P. Theagaraya Chetty

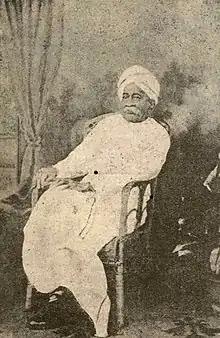

Chetty was born in a Telugu Devanga family in Egathur, Madras Presidency on April 27, 1852. He did his schooling in Chennai and graduated in law from Presidency College, Madras. On graduation, he entered public life and served as a member of the Corporation of Madras from 1882 to 1922. He also served terms as president of the Corporation of Madras, and then as a councillor until 1922. He was the first non-official president of the Madras Corporation.